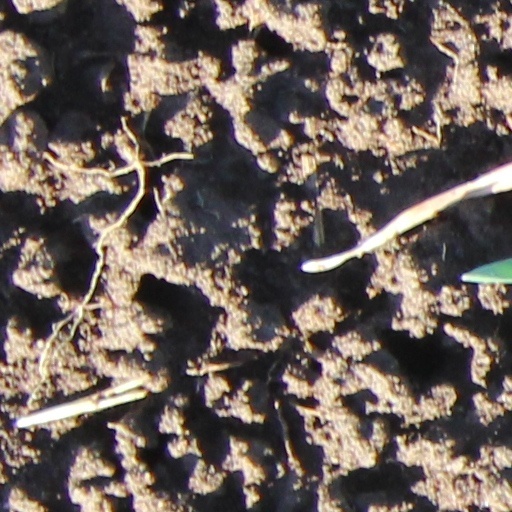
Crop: wheat